Tour de Kalinga

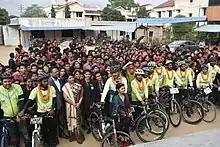
Tour De Kalinga cyclists

Tour de Kalinga was first organized in 2015. Initially it was held in Konark Puri Marine drive. As the tour gained popularity, the race was lengthened from Bhubaneswar to Eastern Ghat valley and concluded at Bhubaneswar. Riders from all over the world began to participate in the Cylothon each year. Film maker Nila Madav Panda, former Indian Hockey Team Captain Dilip Tirkey, Ollywood actor Siddhanta Mahapatra, Mountaineer Jogabyasa Bhoi, Sand artist Manas Kumar Sahoo, Scuba diver Sabir Bux, Arjuna Awardee Cyclist Minati Mohapatra joined the first edition of Konark International Cylothon.